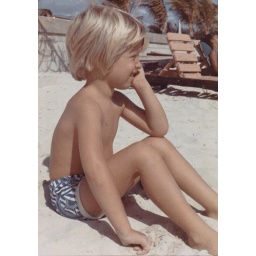
Blonde boys sometimes grow in the sand